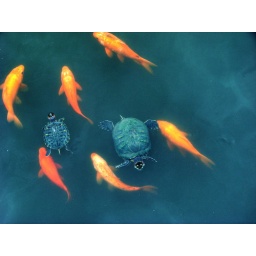
turtles and fish in Shanghai